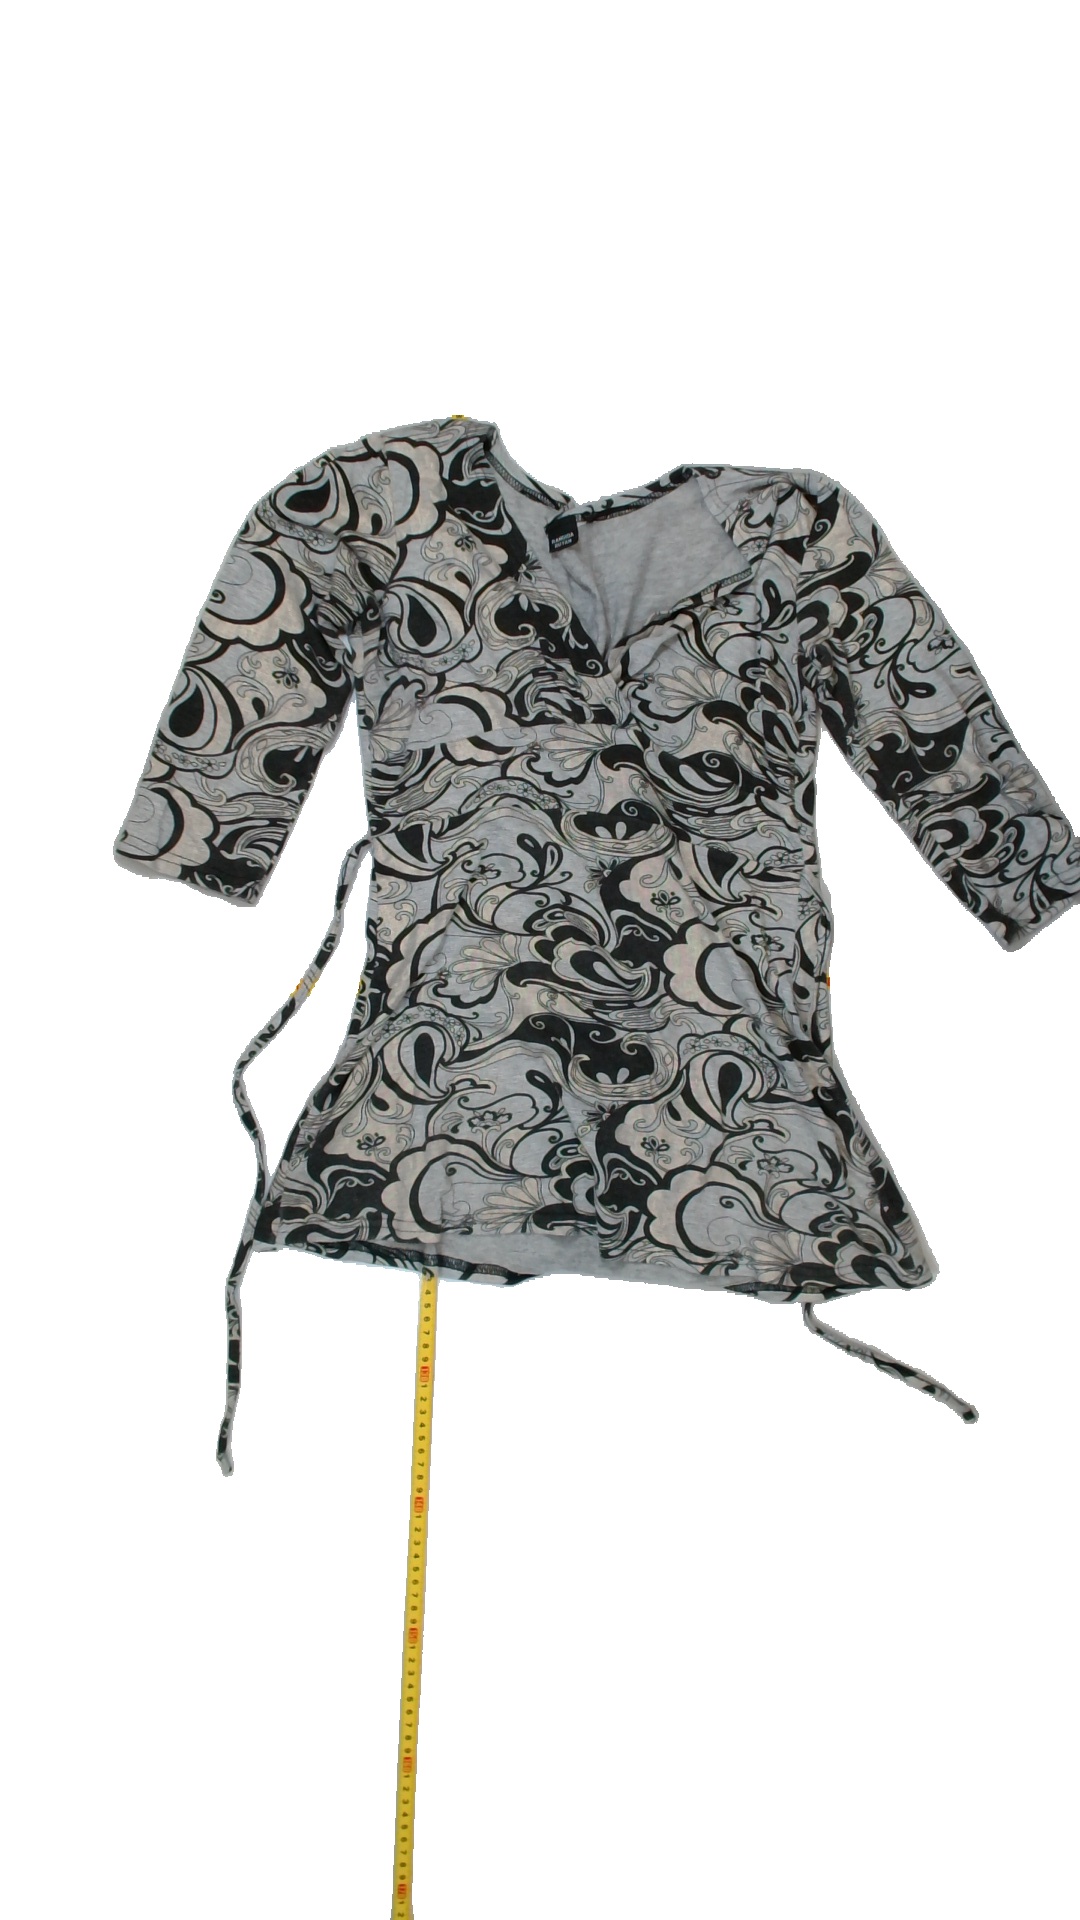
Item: Top (Ladies)
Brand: Not Applicable
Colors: Multicolor
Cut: Regular
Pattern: Floral print
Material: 56% poly 44% cotton
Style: No trend
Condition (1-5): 3
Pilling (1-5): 5
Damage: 0
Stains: No
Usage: Export
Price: <50